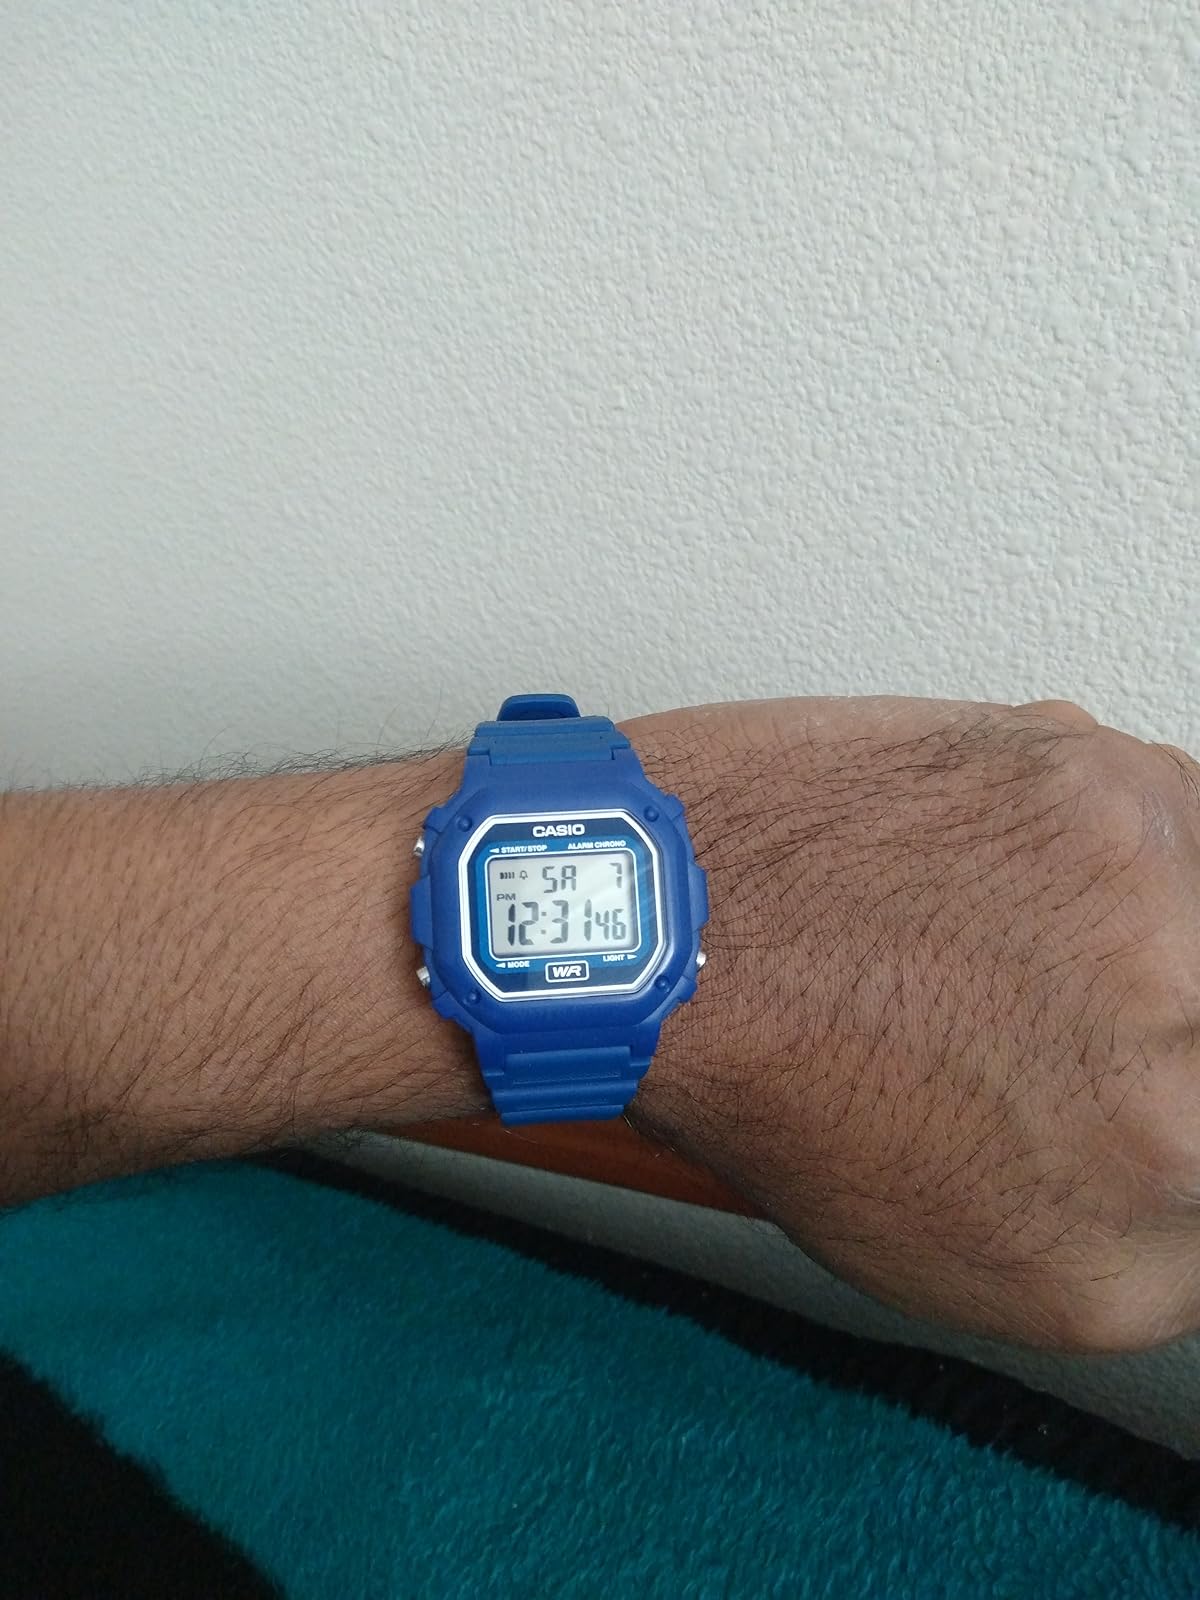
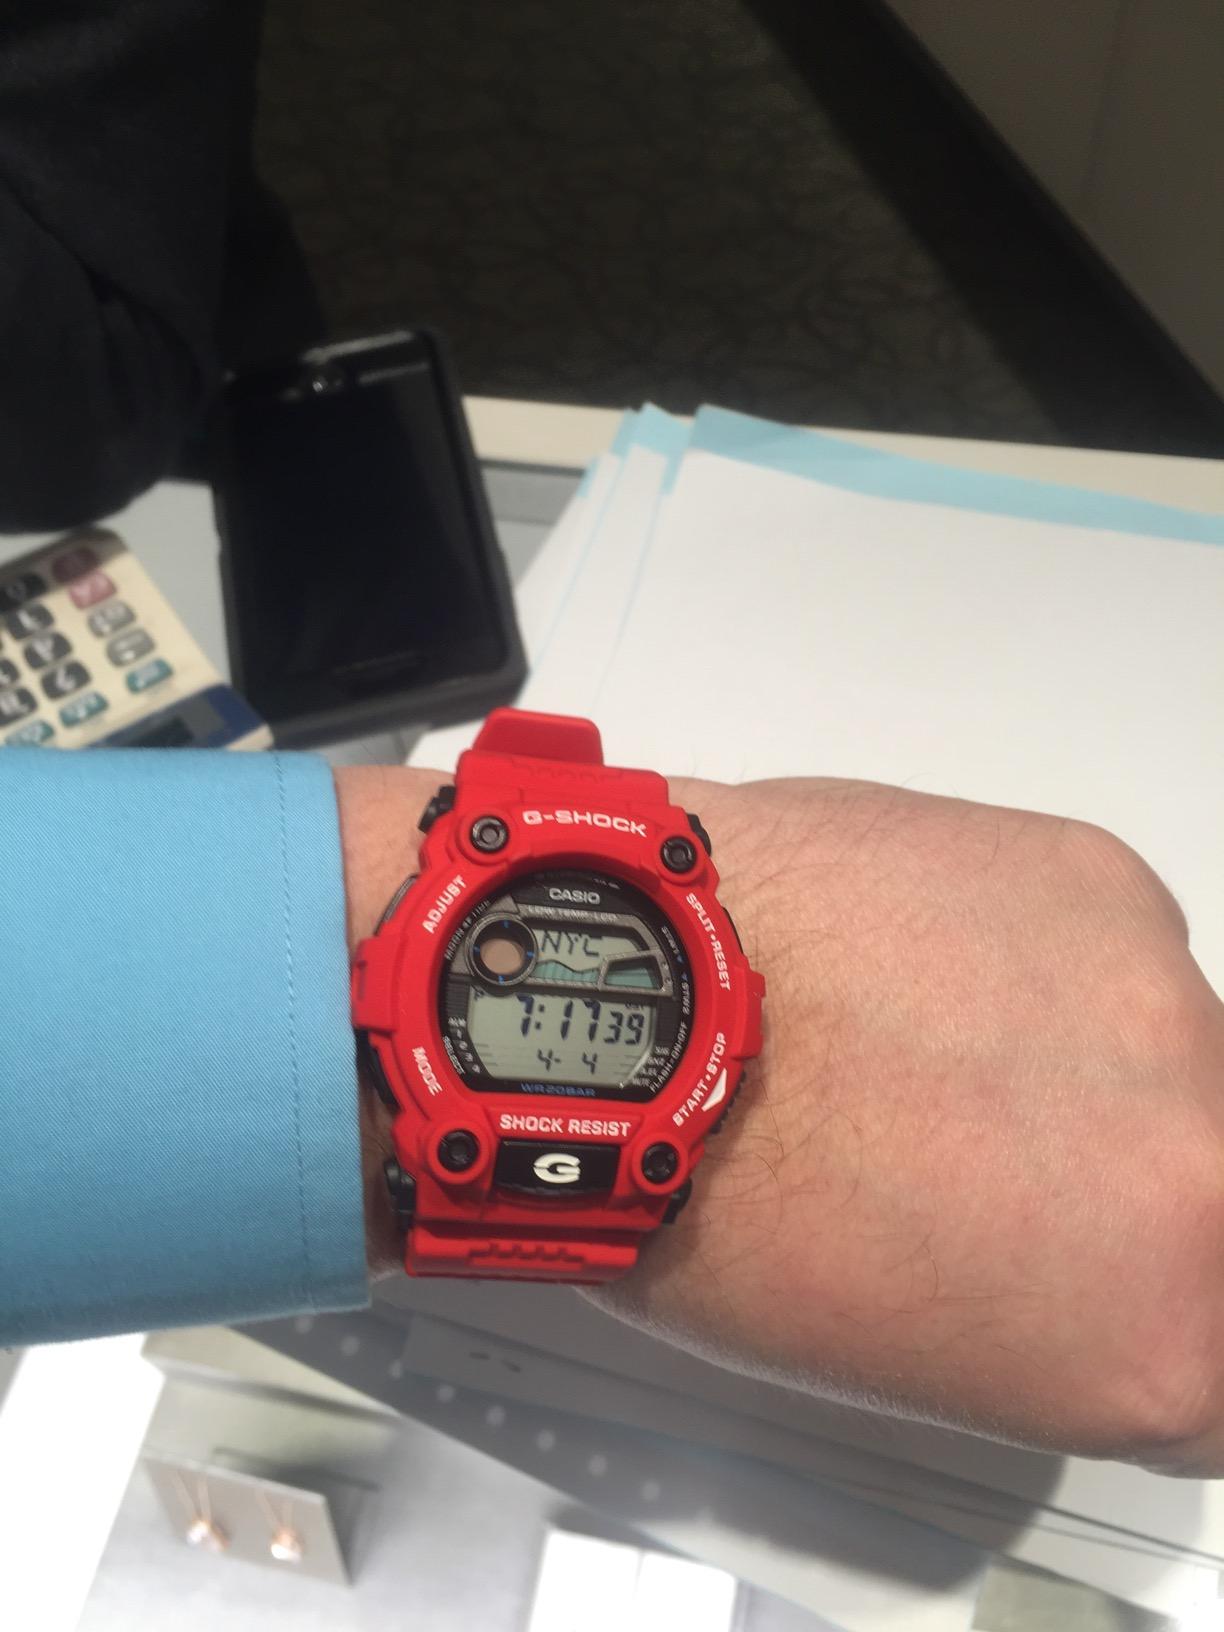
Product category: accessories_watch
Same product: no